Lampaul-Guimiliau Parish close

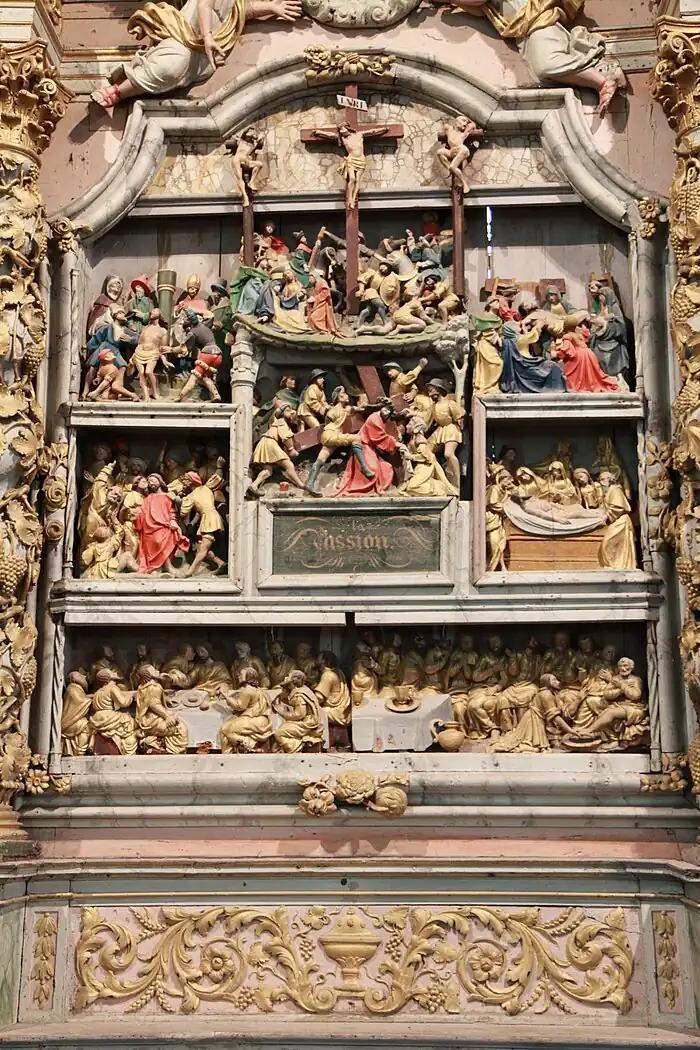

The church has preserved and has on display, a processional banner depicting Saint Pol and dating to 1634 and another, dating to 1667,